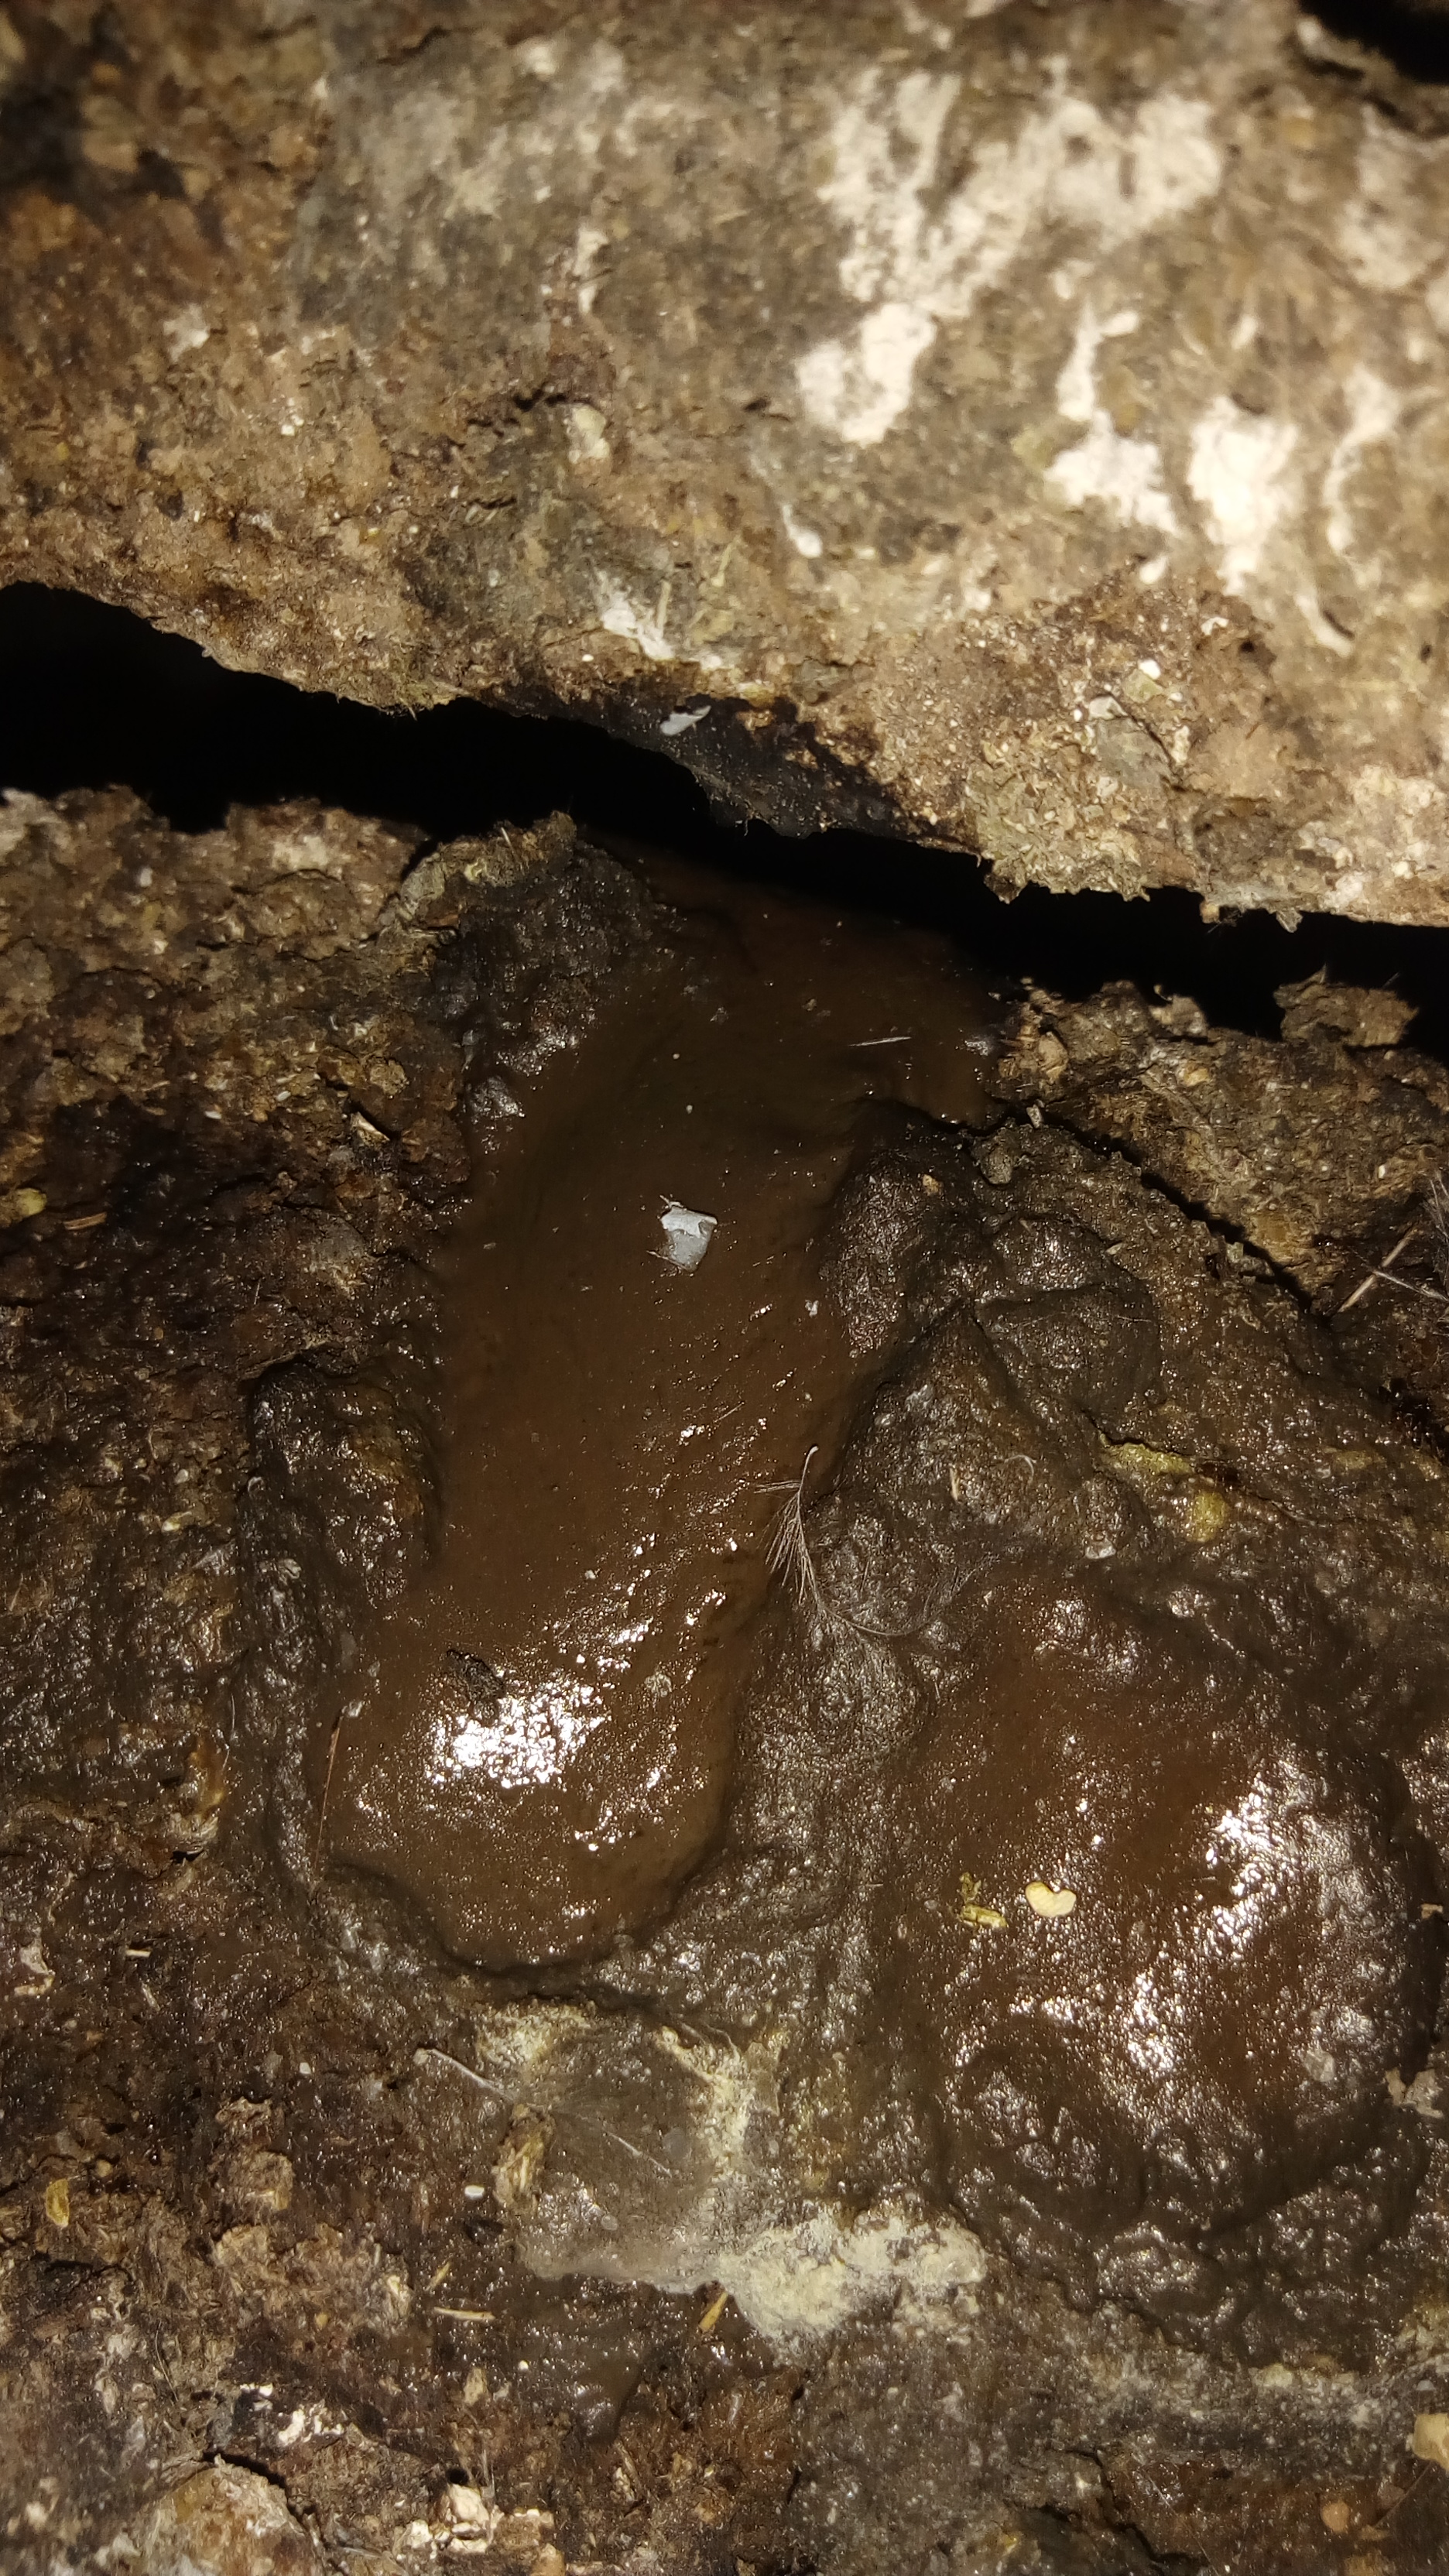
PCR-confirmed diagnosis: Coccidiosis